Herman Vandenburg Ames

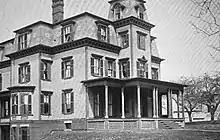
Photograph of the Delta Upsilon chapter house at Amherst College in 1890

Ames graduated from Amherst with an A.B. degree in 1888, and thereafter entered Harvard University. At Harvard he received an A.M. in 1890 and a Ph.D. the following year for his dissertation "The Proposed Amendments to the Constitution of the United States", which was done under the supervision of Albert Bushnell Hart. During his time at Harvard, he was